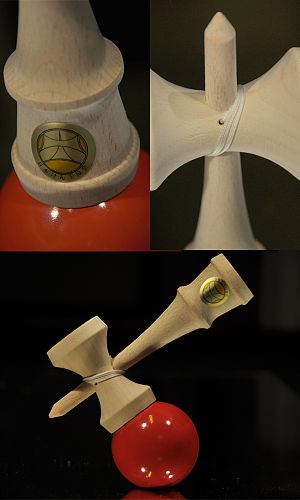
Kendama / Delene af en kendama
Øverst til venstre: mærkat, hvor der står "Approved by the Japanese Kendama Association". Øverst til højre: pinden, der kan spidde bolden. Nederst: kendama, der står i positionen lunar.
"Kendama er et japansk træspil, der består af et håndtag og en kugle forbundet af en snor. Ken-delen består af tre kopper, samt en spids, hvor et hul i bolden passer på. Kendama er på den ene side et meget simpelt træspil, der handler om at få kuglen op på koppen, og dog er det et utroligt avanceret spil, der handler om at balancere bolden indenfor milimeter præcision og kaste ken-delen 180°, 360° eller mere rundt og derefter gribe den i hullet i bolden. En bog udgivet af den japanske kendama non-profit forening viser 100 ""wazas"" og den japanske kendamafabrik Yamagata Koubou, siger, at der er omkring 30,000 tricks, der kan laves med en kendama.